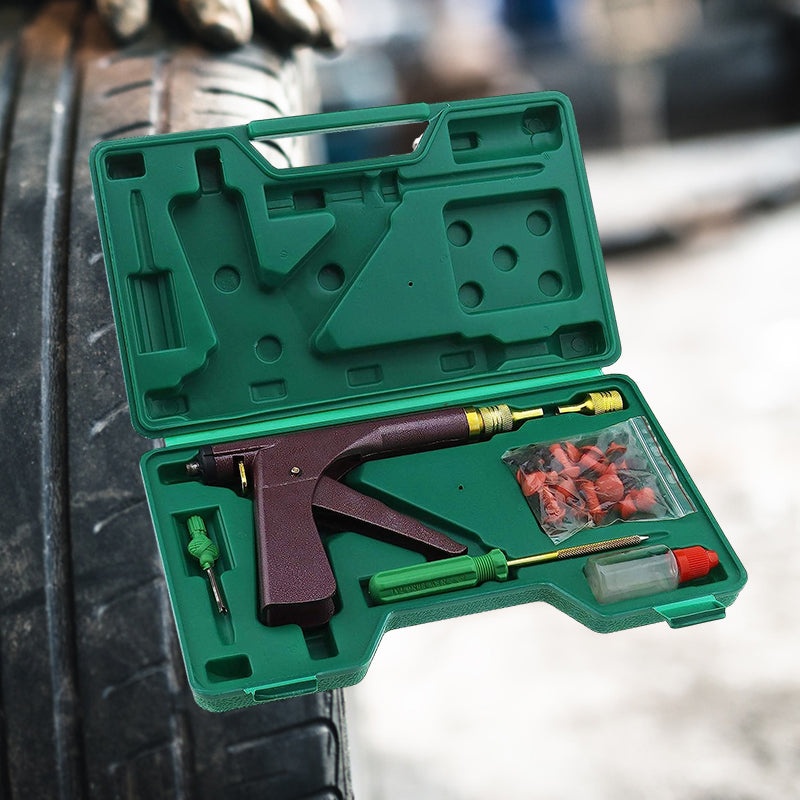
Soppplugg Rask dekkreparasjonspistolsett
Brand: NordHjem
EGENSKAPER Never Fear the Flat: Redd for punkteringer? Med Mushroom Plug Fast Tire Repair Gun Set kan du legge bekymringene til side. Denne helautomatiske løsningen tilbyr en problemfri måte å fikse punkteringer i slangeløse dekk. Allsidig og enkel å bruke: Ideell for alle slangeløse dekk, inkludert biler, motorsykler, scootere og ATV-er. Dette gjør-det-selv-reparasjonssettet er designet for bekvemmelighet og brukervennlighet, og eliminerer behovet for en profesjonell punkteringsreparasjonsservice. Uanstrengt og tidsbesparende: Den helautomatiske mekanismen til reparasjonspistolen krever ingen ekstra svette eller innsats. Du kan fikse punkteringer uten å måtte fjerne dekket, noe som sparer deg for tid og energi. Holdbar og effektiv: Alle verktøyene i dette settet er laget av metalliske materialer av høy kvalitet, noe som sikrer holdbarhet og pålitelighet. Si farvel til midlertidige reparasjoner og omfavn en permanent løsning for problemer med flate dekk. Bedre forsegling, permanent løsning: Mushroom Plug Fast Tire Repair Gun Set har soppplugger som gir en overlegen tetningsløsning for alle slangeløse dekkpunkteringer. Disse unike gummipluggene gir langvarig ytelse og eliminerer behovet for konvensjonelle klebrige strimler. Kompakt og bærbar: Designet med bærbarhet i tankene, er dette reparasjonssettet kompakt nok til å følge deg på lange turer. Den kommer med en bæreveske med førsteklasses finish, slik at du enkelt kan ta den med deg uansett hvor du går. BRUKSANVISNING Finn punkteringen og fjern eventuell spiker/nål fra det berørte området. Rengjør punkteringshullet med en rømmer for å fjerne eventuelle grader eller ledninger. Sett sopppluggen inn i pluggen ved hjelp av munnstykket, og pass på at du ikke berører hodet. Sett sopppluggen inn i pistolverktøyet fra toppen, og pass på at den er satt helt inn. Sett munnstykket inn i dekket ved hjelp av sondeverktøyet. Skru av sondeverktøyet for å la dysen være i dekket. Skru pistolen inn i munnstykket og trykk på avtrekkeren for å sette inn sopppluggen til den stopper. For å fjerne pistolen og dysen fra dekket, trykk på knappen på enden av pistolen for å trekke den tilbake, og fjern deretter pistolen og dysen. Punkteringshullet er nå festet med sopppluggen. Pump opp dekket og sjekk for riktig tetning. SPESIFIKASJONER Vekt: 1,5 kg Størrelse: PAKKEN INKLUDERER 1 × dekkreparasjonspistol 2 × G un dyser 1 × skrutrekker 1 × ventilnøkkel 1 × Smøreolje 8 × soppplugger 1 × manuell MERK Vennligst tillat små måleavvik på grunn av manuell måling. På grunn av de forskjellige skjerm- og lyseffektene, kan den faktiske fargen på varen være litt forskjellig fra fargen vist på bildene.
Category: Vehicles & Parts > Vehicle Parts & Accessories > Vehicle Maintenance, Care & Decor > Vehicle Repair & Specialty Tools > Vehicle Tire Repair & Tire Changing Tools > Tire Repair Kits